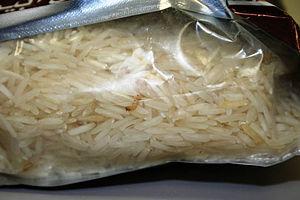
Le trogoderma du grain ou dermeste du grain est une espèce d'insectes coléoptères synanthropiques, invasive, de la famille des Dermestidae. Sa capacité à rester inactive durant de très longues périodes sous forme de larve et à se multiplier rapidement fait de cet insecte un des plus nuisibles aux réserves de nourritures humaines. Il infeste bon nombre de pays au climat tropical ou semi-tropical. Parmi les pays non-infestés de cette zone climatique figure l'Australie, grâce à une lutte précoce contre les introductions.